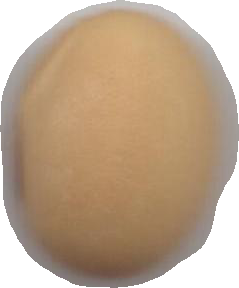
Variety: Anjasmoro